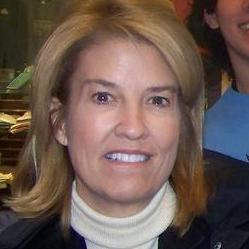
Age: 53